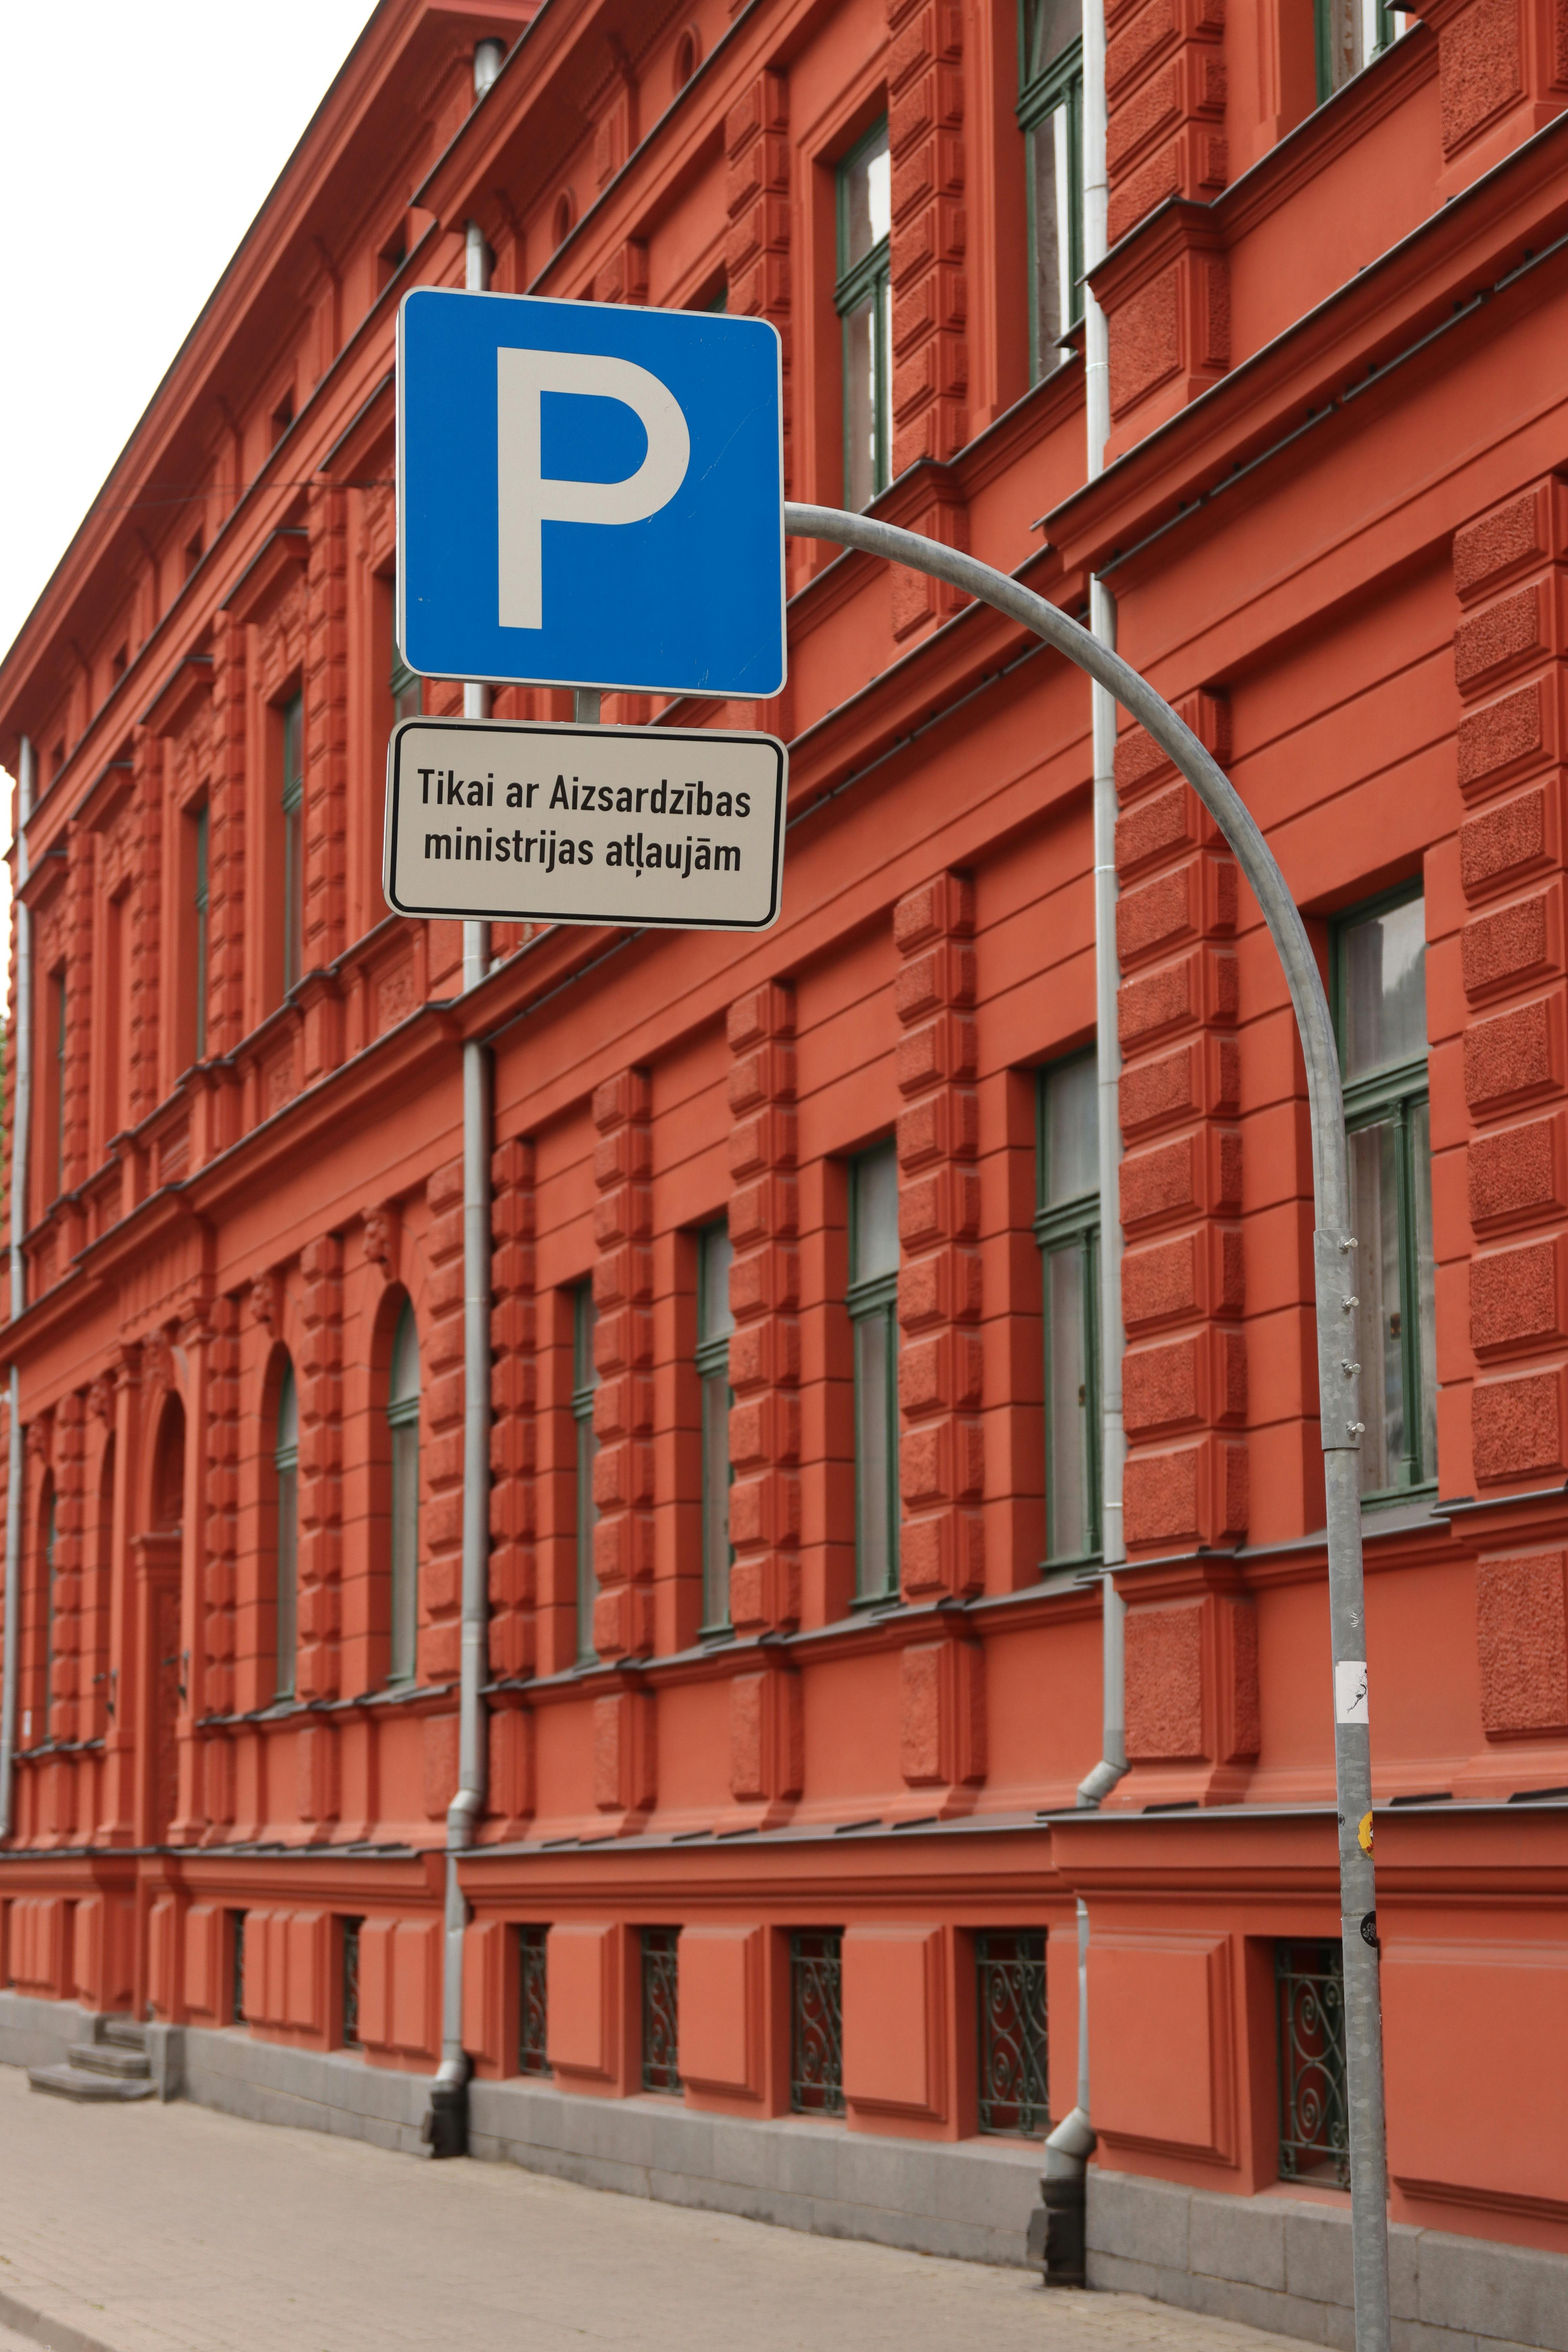
building, property, window, fixture, architecture, brickwork, brick, neighbourhood, house, Material property, condominium, facade, building material, commercial building, font, urban design, city, apartment, mixed use, signage, room, sky, home, sign, downtown, street, advertising, street sign, road, headquarters, sidewalk